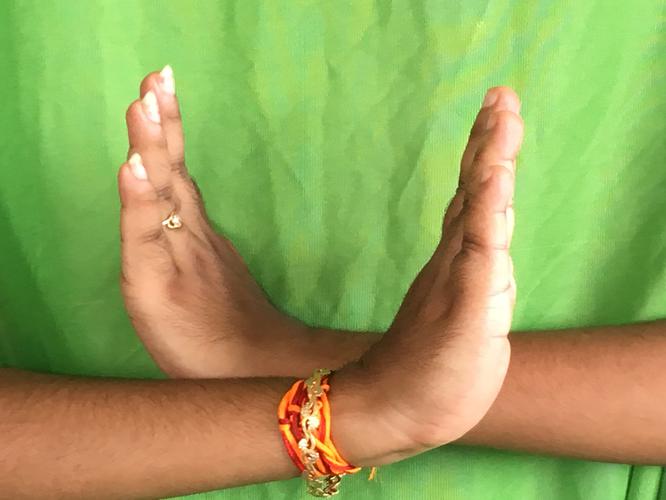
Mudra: Swastikam
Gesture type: double_hand